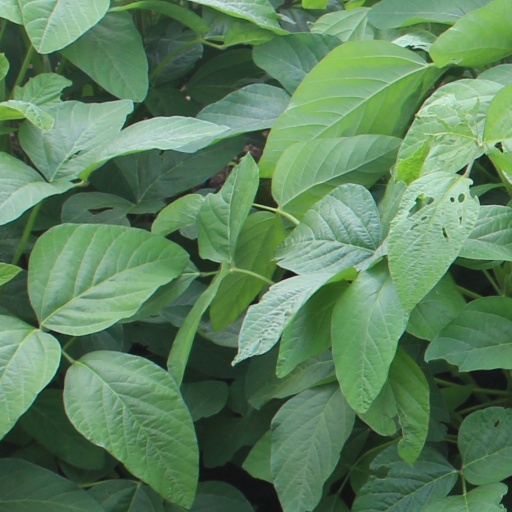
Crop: soybean